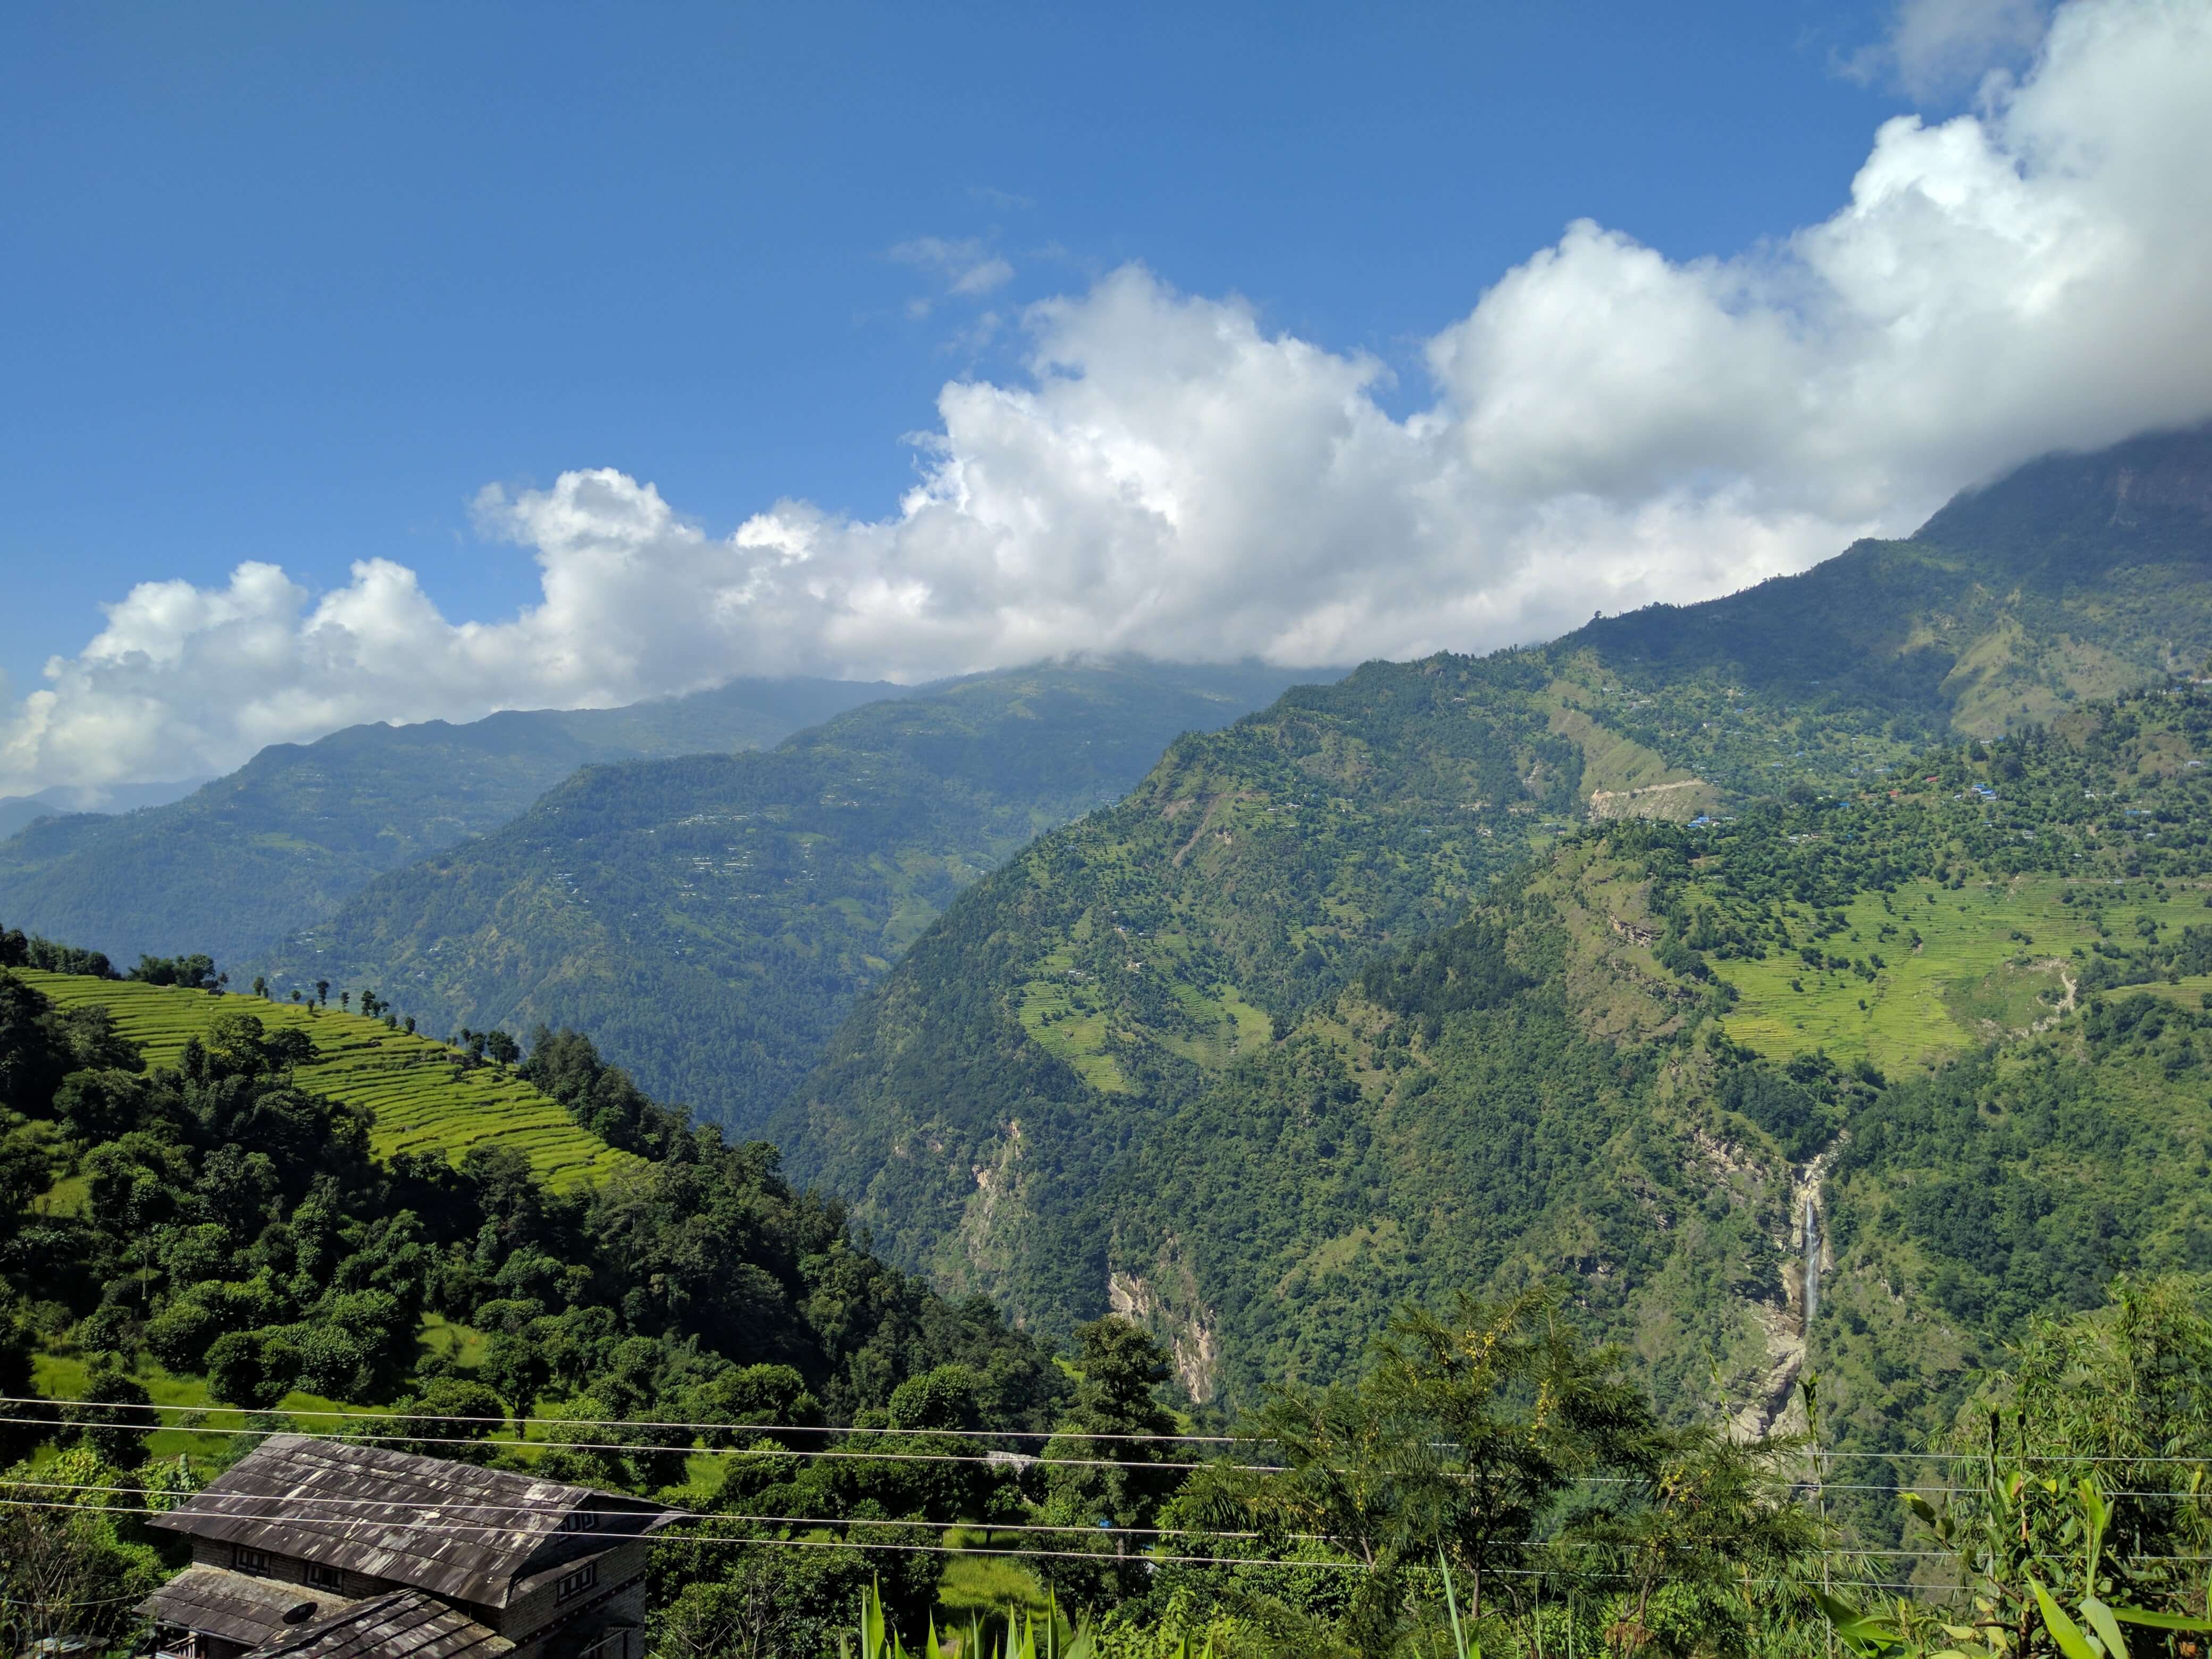
clouds, hills, village, cloud, sky, plant, mountain, natural landscape, tree, cumulus, grass, landscape, grassland, meadow, valley, mountain range, forest, hill, plateau, leisure, pasture, hill station, ridge, jungle, massif, tropical and subtropical coniferous forests, temperate broadleaf and mixed forest, chaparral, tropics, plantation, road, valdivian temperate rain forest, shrubland, rainforest, old growth forest, mountain village, tourism, fence